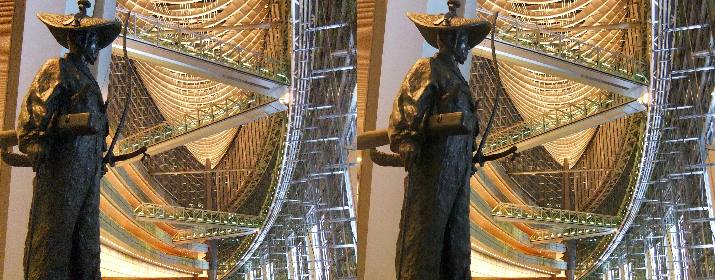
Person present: No